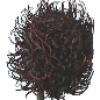
Label: rambutan